The Beautiful Cheat (1945 film)

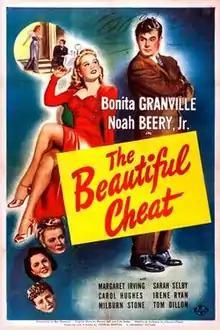
Theatrical release poster

The Beautiful Cheat is a 1945 American comedy film directed by Charles Barton and written by Ben Markson and Elwood Ullman. The film stars Bonita Granville, Noah Beery Jr., Margaret Irving, Sarah Selby, Irene Ryan, Carol Hughes and Tom Dillon. The film was released on July 20, 1945, by Universal Pictures.